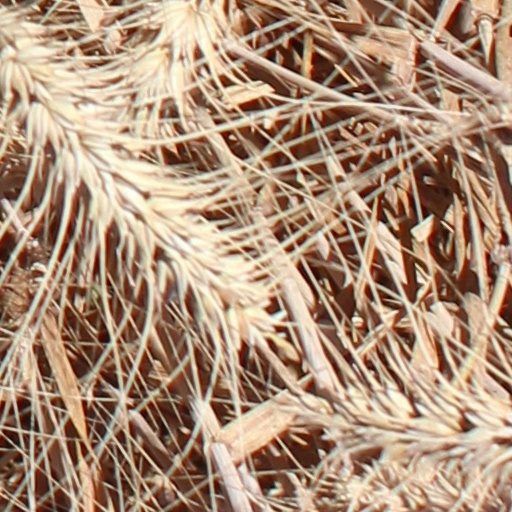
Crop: wheat